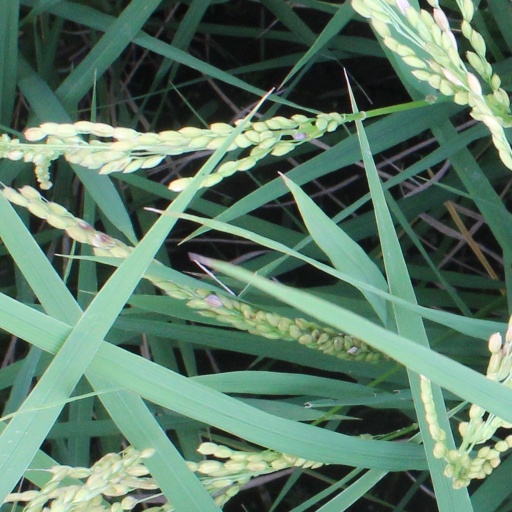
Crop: rice